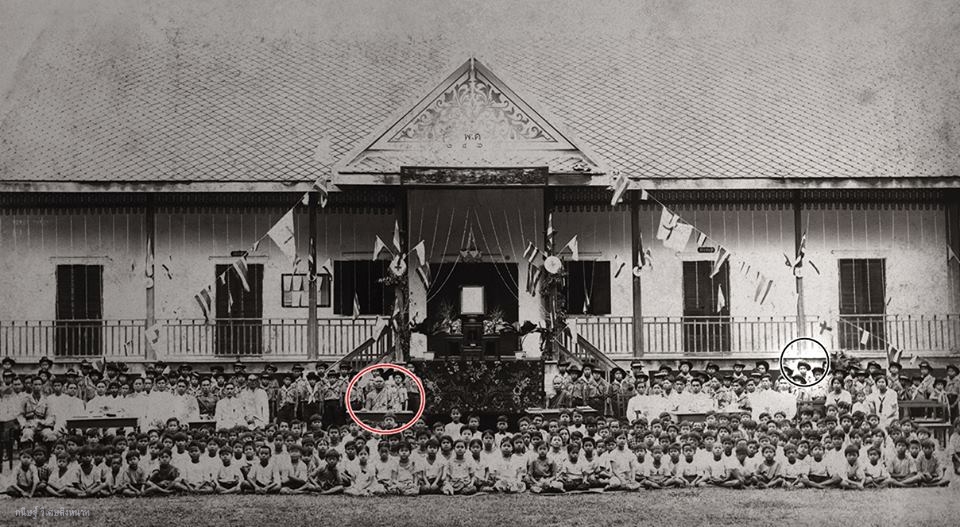
สมเด็จพระสังฆราชเจ้า กรมหลวงวชิรญาณสังวร

| สีพิเศษ = Orange
|พระอิสริยยศ = สมเด็จพระสังฆราช สกลมหาสังฆปริณายก
| ภาพ = สมเด็จพระญาณสังวร สมเด็จพระสังฆราช.jpg
| พระนาม = สมเด็จพระสังฆราชเจ้า กรมหลวงวชิรญาณสังวร
| สถิต = วัดบวรนิเวศราชวรวิหาร
| นิกาย = ธรรมยุติกนิกาย
| พระนามเดิม = เจริญ คชวัตร
| ประสูติ =
| สิ้นพระชนม์ =
| พระชนก = น้อย คชวัตร
| พระชนนี = กิมน้อย คชวัตร
| succession = สมเด็จพระสังฆราช สกลมหาสังฆปริณายก
| ดำรงพระยศ = 21 เมษายน พ.ศ. 2532 - 24 ตุลาคม พ.ศ. 2556 ()
| สถาปนา = 21 เมษายน พ.ศ. 2532
| สถานที่สถาปนา = พระอุโบสถวัดพระศรีรัตนศาสดาราม ในพระบรมมหาราชวัง
|สถานที่ประสูติ= จังหวัดกาญจนบุรี อาณาจักรรัตนโกสินทร์|ประเทศสยาม
| สถานที่สิ้นพระชนม์ =โรงพยาบาลจุฬาลงกรณ์​ สภากาชาดไทย กรุงเทพมหานคร ประเทศไทย
| ก่อนหน้า = สมเด็จพระสังฆราชเจ้า กรมหลวงชินวราลงกรณ
| ถัดไป = สมเด็จพระอริยวงศาคตญาณ (อัมพร อมฺพโร)
| signature = Signature_of_Somdej_Phra_Yannasangwon_(Suvaddhana_Mahathera)-2.svg
|burial_style = พระราชทานเพลิง
|burial_place = เมรุหลวงหน้าพลับพลาอิสริยาภรณ์ วัดเทพศิรินทราวาส|พระเมรุ วัดเทพศิรินทราวาสราชวรวิหาร|วัดเทพศิรินทราวาส
|burial_date = 16 ธันวาคม พ.ศ. 2558
สมเด็จพระสังฆราชเจ้า กรมหลวงวชิรญาณสังวร พระนามเดิม เจริญ คชวัตร ฉายา สุวฑฺฒโน (3 ตุลาคม พ.ศ. 2456 – 24 ตุลาคม พ.ศ. 2556) เป็นสมเด็จพระสังฆราชไทย|สมเด็จพระสังฆราช สกลมหาสังฆปริณายกพระองค์ที่ 19 แห่งอาณาจักรรัตนโกสินทร์ (สมัยสมบูรณาญาสิทธิราชย์)|กรุงรัตนโกสินทร์ สถิต ณ วัดบวรนิเวศราชวรวิหาร ทรงดำรงตำแหน่งเมื่อ พ.ศ. 2532 ในรัชสมัยพระบาทสมเด็จพระมหาภูมิพลอดุลยเดชมหาราช บรมนาถบพิตร ถือเป็นสมเด็จพระสังฆราชองค์แรกที่มีพระชันษามากกว่าพระสังฆราชในอดีตและเป็นพระองค์แรกของไทยที่มีชันษา 100 ปี สิ้นพระชนม์เมื่อวันที่ 24 ตุลาคม พ.ศ. 2556 เนื่องจากติดเชื้อในกระแสพระโลหิต
== พระประวัติ ==
=== ขณะทรงพระเยาว์ ===
สมเด็จพระสังฆราชเจ้า กรมหลวงวชิรญาณสังวร มีพระนามเดิมว่า เจริญ คชวัตร ประสูติเมื่อวันที่ 3 ตุลาคม พ.ศ. 2456 ที่ตำบลปากแพรก อำเภอเมืองกาญจนบุรี จังหวัดกาญจนบุรี เป็นบุตรคนโตของพระชนกน้อย คชวัตร และพระชนนีกิมน้อย คชวัตร พระองค์มีน้องชาย 2 คน ได้แก่ นายจำเนียร คชวัตร และนายสมุทร คชวัตร พระชนกของพระองค์ป่วยเป็นโรคเนื้องอกและเสียชีวิตไปตั้งแต่พระองค์ยังเล็ก หลังจากนั้น พระองค์ได้มาอยู่ในความดูแลของนางกิมเฮ้ง หรือกิมเฮงซึ่งเป็นพี่สาวของพระชนนีกิมน้อยที่ได้ขอพระองค์มาเลี้ยงดู สมเด็จพระญาณสังวร สมเด็จพระสังฆราช สกลมหาสังฆปริณายก เจ้าอาวาสลำดับที่ ๖ (หน้า 1) , วัดบวรนิเวศวิหาร, เข้าถึงวันที่ 21 เมษายน พ.ศ. 2556 และนางกิมเฮ้งจึงตั้งชื่อหลานชายผู้นี้ว่า "เจริญ""บวรธรรมบพิตร พระประวัติ สมเด็จพระญาณสังวร สมเด็จพระสังฆราช สกลมหาสังฆปริณายก", หน้า 21
พระชนกน้อย คชวัตร เป็นบุตรคนที่สามจากทั้งหมดสี่คนของเล็ก กับแดงอิ่ม คชวัตร เป็นหลานปู่-หลานย่าของหลวงพิพิธภักดี ผู้เคยเป็นข้าราชการชาวกรุงเก่า"บวรธรรมบพิตร พระประวัติ สมเด็จพระญาณสังวร สมเด็จพระสังฆราช สกลมหาสังฆปริณายก", หน้า 20 กับนางจีนผู้ภริยาหลวงพิพิธภักดีเป็นหลานยายของท้าวเทพกระษัตรี"บวรธรรมบพิตร พระประวัติ สมเด็จพระญาณสังวร สมเด็จพระสังฆราช สกลมหาสังฆปริณายก", หน้า 18-19 ส่วนพระชนนีกิมน้อย หรือน้อย ซึ่งเคยเปลี่ยนชื่อเป็นแดงแก้วนั้น มีบิดาเป็นคนเชื้อสายจีนคือนายเฮงเล็ก แซ่ตั๊น กับมารดาเชื้อสายญวนชื่อนางทองคำ ครั้นนายเฮงเล็กถึงแก่กรรม นางทองคำจึงสมรสใหม่กับนายสุข รุ่งสว่าง มีบุตรด้วยกัน 4 คน
ไฟล์:Visut phrasangharaja.jpg|thumb|left|527px|ด.ช.เจริญ คชวัตร ขณะศึกษาอยู่ ณ โรงเรียนวิสุทธรังษี(พึงสังเกตได้ว่า ด.ช.เจริญสวมเครื่องชุดลูกเสือสามัญในตำแหน่งยศลูกเสือเอก)
เมื่อพระชันษาได้ 8 ปี ทรงเข้าเรียนที่โรงเรียนประชาบาล วัดเทวสังฆาราม จนจบชั้นประถม 5 (เทียบเท่าชั้นมัธยมศึกษาปีที่ 1 และ 2 ในปัจจุบัน) เมื่อ พ.ศ. 2468 ในขณะที่มีพระชันษา 12 ปี หลังจากนั้น ทรงไม่รู้ว่าจะเรียนอะไรต่อและไม่รู้ว่าจะเรียนที่ไหน ทรงเล่าว่า ""เมื่อเยาว์วัยมีพระอัธยาศัยค่อนข้างขลาด กลัวต่อคนแปลกหน้า และค่อนข้างจะเป็นคนติดป้าที่อยู่ ใกล้ชิดกันมาแต่ทรงพระเยาว์โดยไม่เคยแยกจากกันเลย"" จึงทำให้พระองค์ไม่กล้าตัดสินพระทัยไปเรียนต่อที่อื่น
=== บรรพชาและอุปสมบท ===
เมื่อพระองค์ยังทรงพระเยาว์นั้นทรงเจ็บป่วยออดแอดอยู่เสมอ โดยมีอยู่คราวหนึ่งที่ทรงป่วยหนักจนญาติ ๆ ต่างพากันคิดว่าคงไม่รอดแล้วและได้บนไว้ว่า ถ้าหายป่วยจะให้บวชเพื่อแก้บน แต่เมื่อหายป่วยแล้ว พระองค์ก็ยังไม่ได้บวช จนกระทั่งเรียนจบชั้นประถม 5 แล้ว พระองค์จึงได้ทรงบรรพชาเป็นสามเณรเพื่อแก้บนในปี พ.ศ. 2469 ขณะมีพระชันษาได้ 14 ปี ที่วัดเทวสังฆาราม โดยมีพระเทพมงคลรังษี (ดี พุทฺธโชติ) เจ้าอาวาสวัดเทวสังฆาราม เป็นพระอุปัชฌาย์ และพระครูนิวิฐสมาจาร (เหรียญ สุวณฺณโชติ) เจ้าอาวาสสวัดศรีอุปลาราม เป็นพระอาจารย์ให้สรณะและศีล
ภายหลังบรรพชาแล้วได้จำพรรษาอยู่ที่วัดเทวสังฆาราม 1 พรรษา และได้มาศึกษาพระธรรมวินัยที่วัดเสน่หา จังหวัดนครปฐม หลังจากนั้น พระเทพมงคลรังษี (ดี พุทธฺโชติ) พระอุปัชฌาย์ได้พาพระองค์ไปยังวัดบวรนิเวศราชวรวิหาร และนำพระองค์ขึ้นเฝ้าถวายตัวต่อสมเด็จพระวชิรญาณวงศ์ เจ้าอาวาสวัดบวรนิเวศวิหาร (ต่อมาคือสมเด็จพระสังฆราชเจ้า กรมหลวงวชิรญาณวงศ์) เพื่ออยู่ศึกษาพระปริยัติธรรมในสำนักวัดบวรนิเวศวิหาร พระองค์ทรงได้รับประทานนามฉายาจากสมเด็จพระสังฆราชว่า “สุวฑฺฒโน” ซึ่งมีความหมายว่า “ผู้เจริญดี” สมเด็จพระญาณสังวร สมเด็จพระสังฆราช สกลมหาสังฆปริณายก เจ้าอาวาสลำดับที่ ๖ (หน้า 2) , วัดบวรนิเวศวิหาร, เข้าถึงวันที่ 21 เมษายน พ.ศ. 2556 จนกระทั่งพระชันษาครบอุปสมบทจึงทรงเดินทางกลับไปอุปสมบทที่วัดเทวสังฆารามเมื่อ พ.ศ. 2476 ภายหลังจึงได้เดินทางเข้ามาจำพรรษา ณ วัดบวรนิเวศวิหาร กรุงเทพมหานคร เพื่อทรงศึกษาพระธรรมวินัยและที่วัดบวรนิเวศวิหารนี่เอง พระองค์ท่านได้เข้าพิธีอุปสมบทซ้ำในธรรมยุติกนิกายเมื่อวันที่ 15 กุมภาพันธ์ พ.ศ. 2476 (นับแบบปัจจุบันตรงกับ พ.ศ. 2477) โดยมีสมเด็จพระสังฆราชเจ้า กรมหลวงวชิรญาณวงศ์ เป็นพระอุปัชฌาย์ พระรัตนธัชมุนี (จู อิสฺสรญาโณ)|พระเทพเมธี (จู อิสฺสรญาโณ) เป็นพระกรรมวาจาจารย์
=== การศึกษาพระปริยัติธรรม ===
พระองค์ทรงเริ่มเรียนพระปริยัติธรรมตามคำชักชวนของพระเทพมงคลรังษี (ดี พุทฺธโชติ) พระอุปัชฌาย์ ที่ตั้งใจจะให้พระองค์กลับมาสอนพระปริยัติธรรมที่วัดเทวสังฆารามและจะสร้างโรงเรียนพระปริยัติธรรมเตรียมไว้ให้ โดยพระอุปัชฌาย์นำพระองค์ไปฝากไว้กับพระครูสังวรวินัย (อาจ) เจ้าอาวาสวัดเสน่หา เมื่อวันที่ 20 มิถุนายน พ.ศ. 2470 แล้วจึงเริ่มเรียนภาษาบาลีโดยมีพระเปรียญจากวัดมกุฏกษัตริยารามราชวรวิหาร กรุงเทพมหานคร เป็นอาจารย์สอน หลังจากนั้น จึงเดินทางมายังกรุงเทพมหานครเพื่อศึกษาพระปริยัติธรรมที่วัดบวรนิเวศวิหาร พระองค์ทรงสอบได้นักธรรมชั้นตรีได้เมื่อ พ.ศ. 2472 และทรงสอบได้นักธรรมชั้นโทและเปรียญธรรม 3 ประโยค ในปี พ.ศ. 2473 สมเด็จพระญาณสังวร สมเด็จพระสังฆราช สกลมหาสังฆปริณายก เจ้าอาวาสลำดับที่ ๖ (หน้า 3) , วัดบวรนิเวศวิหาร, เข้าถึงวันที่ 24 เมษายน พ.ศ. 2556
พระองค์ทรงตั้งพระทัยอย่างมากในการสอบเปรียญธรรม 4 ประโยค แต่ผลปรากฏว่าทรงสอบตก ทำให้ทรงรู้สึกท้อแท้และคิดว่า ""คงจะหมดวาสนาในทางพระศาสนาเสียแล้ว"" แต่เมื่อทรงคิดทบทวนและไตร่ตรองดูว่าทำไมจึงสอบตก ก็ทรงตระหนักได้ว่าเหตุแห่งการสอบตกนั้นเกิดจากความประมาทโดยแท้ กล่าวคือ ทรงทำข้อสอบโดยไม่พิจารณาให้รอบคอบด้วยสำคัญผิดว่าตนรู้ดีแล้ว ทั้งยังมุ่งอ่านเฉพาะเนื้อหาที่เก็งว่าจะออกเป็นข้อสอบเท่านั้น ซึ่งพระองค์ทรงพบว่าเป็นวิธีการเรียนที่ไม่ถูกต้องเพราะไม่ทำให้เกิดความรู้อย่างแท้จริง จึงเป็นสาเหตุที่ทำให้พระองค์สอบตก เมื่อพระองค์ทรงตระหนักได้ดังนี้แล้วจึงทรงเปลี่ยนมาใช้วิธีเรียนแบบสม่ำเสมอและทั่วถึง พระองค์จึงสอบได้ทั้งนักธรรมชั้นเอกและเปรียญธรรม 4 ประโยค ในปี พ.ศ. 2475
หลังจากนั้น พระองค์ทรงกลับไปสอนพระปริยัติธรรมที่โรงเรียนเทวานุกูล วัดเทวสังฆาราม เพื่อสนองพระคุณพระเทพมงคลรังษีเป็นเวลา 1 พรรษา แล้วจึงทรงกลับมาอยู่วัดบวรนิเวศวิหารเพื่อทรงศึกษาพระปริยัติธรรมต่อไป โดยทรงสอบได้เปรียญธรรม 5 ประโยค โดยในระหว่างที่ทรงอยู่วัดบวรนิเวศวิหารนั้น พระองค์ก็ยังคงกลับไปช่วยสอนพระปริยัติธรรมที่วัดเทวสังฆารามอยู่เสมอ พระองค์ยังทรงศึกษาพระปริยัติธรรมอย่างต่อเนื่อง จนกระทั่ง สอบได้เปรียญธรรม 9 ประโยค ในปี พ.ศ. 2484
=== การปฏิบัติหน้าที่ด้านคณะสงฆ์ ===
หลังจากที่พระองค์สอบได้เปรียญธรรม 9 แล้ว พระองค์ทรงเริ่มงานอันเกี่ยวเนื่องกับคณะสงฆ์อีกมากมาย ซึ่งนอกเหนือจากเป็นครูสอนพระปริยัติธรรมแล้ว พระองค์ยังเป็นผู้อำนวยการศึกษาสำนักเรียนวัดบวรนิเวศวิหารซึ่งมีหน้าที่จัดการศึกษาของภิกษุสามเณรทั้งแผนกธรรมและแผนกบาลี รวมทั้งทรงเป็นสมาชิกสังฆสภาโดยตำแหน่งในฐานะเป็นพระเปรียญ 9 ประโยค ต่อมา เมื่อมีการจัดตั้งมหาวิทยาลัยมหามกุฏราชวิทยาลัยขึ้นอีกครั้งในปี พ.ศ. 2488 พระองค์ทรงรับหน้าที่เป็นกรรมการสภาการศึกษาและอาจารย์ของมหาวิทยาลัย รวมทั้ง เป็นพระวินัยธรชั้นอุทธรณ์และรักษาการพระวินัยธรชั้นฎีกาในกาลต่อมา นอกจากนี้ ยังทรงเป็นเลขานุการในสมเด็จพระสังฆราชเจ้า กรมหลวงวชิรญาณวงศ์อีกด้วย สมเด็จพระญาณสังวร สมเด็จพระสังฆราช สกลมหาสังฆปริณายก เจ้าอาวาสลำดับที่ ๖ (หน้า 4) , วัดบวรนิเวศวิหาร, เข้าถึงวันที่ 27 เมษายน พ.ศ. 2556
เมื่อมีพระชันษาได้ 34 ปี พระองค์ได้รับพระราชทานสมณศักดิ์เป็นพระราชาคณะ ชั้นสามัญ ที่ พระโศภนคณาภรณ์ โดยพระองค์ได้รับเลือกจากสมเด็จพระสังฆราชเจ้า กรมหลวงวชิรญาณวงศ์ให้เป็นพระอภิบาลของพระภิกษุพระบาทสมเด็จพระมหาภูมิพลอดุลยเดชมหาราช บรมนาถบพิตรในระหว่างที่ผนวชเป็นพระภิกษุและเสด็จประทบ ณ วัดบวรนิเวศวิหาร เมื่อปี พ.ศ. 2499 ต่อมา ได้เลื่อนสมณศักดิ์เป็นพระราชาคณะ ชั้นธรรม ที่ พระธรรมวราภรณ์ โดยราชทินนามทั้ง 2 ข้างต้นนั้นเป็นราชทินนามที่ตั้งขึ้นใหม่สำหรับพระราชทานแก่พระองค์เป็นรูปแรก สมเด็จพระญาณสังวร สมเด็จพระสังฆราช สกลมหาสังฆปริณายก เจ้าอาวาสลำดับที่ ๖ (หน้า 5) , วัดบวรนิเวศวิหาร, เข้าถึงวันที่ 27 เมษายน พ.ศ. 2556
ในปี พ.ศ. 2504 พระองค์ได้รับตำแหน่งเป็นผู้รักษาการเจ้าคณะธรรมยุตภาคทุกภาคและเจ้าอาวาสวัดบวรนิเวศวิหารราชวรวิหาร ในปีเดียวกันนี้เองพระองค์ได้รับการสถาปนาที่ พระสาสนโสภณ พระองค์เข้ารับตำแหน่งกรรมการมหาเถรสมาคมตั้งแต่ปี พ.ศ. 2506 นอกจากนั้น ยังได้ทรงนิพนธ์ผลงานทางวิชาการ เอกสาร และตำราด้านพุทธศาสนาไว้มากมาย พระศาสนกิจทางการคณะสงฆ์ , สังฆราชดอตคอม, เข้าถึงวันที่ 27 เมษายน พ.ศ. 2556
=== สมเด็จพระสังฆราช ===
ไฟล์:สถาปนาสมเด็จพระสังฆราช.jpg|250px|thumbnail|พระราชพิธีสถาปนาสมเด็จพระสังฆราช สกลมหาสังฆปริณายก ณ พระอุโบสถวัดพระศรีรัตนศาสดาราม ในพระบรมมหาราชวัง เมื่อวันศุกร์ที่ 21 เมษายน พ.ศ. 2532
พ.ศ. 2515 พระองค์ได้รับพระราชทานสถาปนาเป็นสมเด็จพระราชาคณะที่ สมเด็จพระญาณสังวร ซึ่งเป็นราชทินนามที่พระบาทสมเด็จพระพุทธเลิศหล้านภาลัยโปรดให้ตั้งขึ้นใหม่สำหรับพระราชทานสถาปนาสมเด็จพระอริยวงษญาณ (สุก ญาณสังวร) พระราชาคณะฝ่ายวิปัสสนาธุระเป็นครั้งแรก เมื่อ พ.ศ. 2359 ตำแหน่งสมเด็จพระราชาคณะที่สมเด็จพระญาณสังวร จึงเป็นตำแหน่งพิเศษที่โปรดพระราชทานสถาปนาแก่พระเถระผู้ทรงคุณทางวิปัสสนาธุระเท่านั้น
เมื่อสมเด็จพระสังฆราชเจ้า กรมหลวงชินวราลงกรณ สมเด็จพระสังฆราชในขณะนั้นสิ้นพระชนม์ในปี พ.ศ. 2531 ทำให้ตำแหน่งสมเด็จพระสังฆราชว่างลง พระบาทสมเด็จพระมหาภูมิพลอดุลยเดชมหาราช บรมนาถบพิตรจึงมีพระบรมราชโองการโปรดเกล้าฯ สถาปนาพระองค์ขึ้นเป็นสมเด็จพระสังฆราชไทย|สมเด็จพระสังฆราช สกลมหาสังฆปริณายก ในราชทินนามเดิมคือ สมเด็จพระญาณสังวร ซึ่งราชทินนามดังกล่าวนับเป็นราชทินนามพิเศษ กล่าวคือ สมเด็จพระสังฆราชที่มิได้เป็นพระบรมวงศานุวงศ์นั้น โดยปกติจะใช้ราชทินนามว่า "สมเด็จพระอริยวงศาคตญาณ" บางพระองค์ ครั้งนี้จึงนับเป็นอีกหนึ่งครั้งมีการใช้ราชทินนาม "สมเด็จพระญาณสังวร" สำหรับสมเด็จพระสังฆราชเพื่อเป็นการยกย่องพระเกียรติคุณทางวิปัสสนาธุระของพระองค์ให้เป็นที่ประจักษ์
=== ผู้ปฏิบัติหน้าที่แทนสมเด็จพระสังฆราช ===
ไฟล์:CaretakerSupremePatriarch.jpg|left|thumb|หนังสือ “ขอรับพระบัญชาสมเด็จพระสังฆราช” ที่ พศ 0006/3 วันที่ 15 มกราคม พ.ศ. 2547
ในช่วงที่สมเด็จพระญาณสังวร สมเด็จพระสังฆราช มีศาสนกิจที่จะต้องเสด็จไปต่างประเทศ พระองค์จะมีพระบัญชาแต่งตั้งผู้ปฏิบัติหน้าที่แทนสมเด็จพระสังฆราช โดยเมื่อครั้งพระองค์เสด็จประเทศจีนอย่างเป็นทางการ ตามคำกราบทูลอาราธนาของทบวงศาสนกิจ ประเทศจีน และเสด็จปฏิบัติศาสนกิจที่ประเทศเนปาล พระองค์มีพระบัญชาแต่งตั้งให้ สมเด็จพระพุทธโฆษาจารย์ (ฟื้น ชุตินฺธโร) เป็นผู้ปฏิบัติหน้าที่แทนสมเด็จพระสังฆราชราชกิจจานุเบกษา, ประกาศกระทรวงศึกษาธิการ เรื่อง ผู้ปฏิบัติหน้าที่แทนสมเด็จพระสังฆราช สมเด็จพระพุทธโฆษาจารย์ (ฟื้น ชุตินธโร), เล่ม ๑๑๐, ตอน ๘๙ ง, ๘ กรกฎาคม พ.ศ. ๒๕๓๖, หน้า ๓๘ราชกิจจานุเบกษา, ประกาศกระทรวงศึกษาธิการ เรื่อง ผู้ปฏิบัติหน้าที่แทนสมเด็จพระสังฆราช (สมเด็จพระพุทธโฆษาจารย์ (ฟื้น ชุตินธโร), เล่ม ๑๑๒, ตอน พิเศษ ๔๓ ง, ๑๗ พฤศจิกายน พ.ศ. ๒๕๓๘, หน้า ๑๗ นอกจากนี้ เมื่อครั้งที่พระองค์เสด็จปฏิบัติศาสนกิจที่ประเทศญี่ปุ่นและประเทศอินเดีย พระองค์มีพระบัญชาแต่งตั้งสมเด็จพระพุทธปาพจนบดี (ทองเจือ จินฺตากโร) เป็นผู้ปฏิบัติหน้าที่แทนสมเด็จพระสังฆราชราชกิจจานุเบกษา, ประกาศกระทรวงศึกษาธิการ เรื่อง ผู้ปฏิบัติหน้าที่แทนสมเด็จพระสังฆราช, เล่ม ๑๑๕, ตอนพิเศษ ๓๒ ง, ๒๗ เมษายน พ.ศ. ๒๕๔๑, หน้า ๓ราชกิจจานุเบกษา, ประกาศกระทรวงศึกษาธิการ เรื่อง ผู้ปฏิบัติหน้าที่แทนสมเด็จพระสังฆราช, เล่ม ๑๑๖, ตอน ๒๗ ง, ๖ เมษายน พ.ศ. ๒๕๔๒, หน้า ๓๔
ไฟล์:นายกรัฐมนตรี ถวายเครื่องสักการะสมเด็จพระญาณสังวรสมเด็จ - Flickr - Abhisit Vejjajiva.jpg|250px|thumb|นายอภิสิทธิ์ เวชชาชีวะ นายกรัฐมนตรี (ขณะนั้น) เข้าเฝ้าถวายเครื่องสักการะแด่เจ้าประคุณสมเด็จพระญาณสังวรฯ เนื่องในเทศกาลเข้าพรรษาประจำปี 2553 ณ ตึกวชิรญาณ-สามัคคีพยาบาร ชั้น 6 โรงพยาบาลจุฬาลงกรณ์ สภากาชาดไทย เมื่อวันพฤหัสบดีที่ 29 กรกฎาคม พ.ศ. 2553
ช่วงปี พ.ศ. 2547 หลังจากที่สมเด็จพระญาณสังวร สมเด็จพระสังฆราช ประชวรและประทับรักษาพระอาการประชวร ณ โรงพยาบาลจุฬาลงกรณ์ สภากาชาดไทย เข้าร่วมงานพระศาสนาไม่สะดวก มหาเถรสมาคม ซึ่งเป็นองค์กรปกครองคณะสงฆ์ ได้แต่งตั้งให้สมเด็จพระพุฒาจารย์ (เกี่ยว อุปเสโณ) เป็นผู้ปฏิบัติหน้าที่สมเด็จพระสังฆราชราชกิจจานุเบกษา, ประกาศสำนักงานพระพุทธศาสนาแห่งชาติ เรื่อง แต่งตั้งคณะผู้ปฏิบัติหน้าที่สมเด็จพระสังฆราช , เล่ม ๑๒๑, ตอนพิเศษ ๓ง, ๑๔ มกราคม พ.ศ. ๒๕๔๗, หน้า ๒๘ ซึ่งสมเด็จพระสังฆราชได้มีพระบัญชาว่า “ทราบและเห็นชอบ” เมื่อวันที่ 26 มกราคม พ.ศ. 2547 ต่อมา การแต่งตั้งนั้นได้สิ้นสุดลงเพราะครบระยะเวลาที่กำหนด มหาเถรสมาคมจึงได้แต่งตั้งคณะผู้ปฏิบัติหน้าที่สมเด็จพระสังฆราช เพื่อบริหารกิจการคณะสงฆ์แทนสมเด็จพระญาณสังวร สมเด็จพระสังฆราช โดยประกอบด้วยพระราชาคณะ รวม 7 รูป จากพระอาราม 7 วัด โดยมีสมเด็จพระพุฒาจารย์ (เกี่ยว อุปเสโณ) ในฐานะมีอาวุโสสูงสุดโดยสมณศักดิ์ทำหน้าที่ประธานคณะผู้ปฏิบัติหน้าที่สมเด็จพระสังฆราชราชกิจจานุเบกษา, ประกาศมติมหาเถรสมาคม ครั้งที่ ๒๐/๒๕๔๗ เรื่อง การแต่งตั้งคณะผู้ปฏิบัติหน้าที่สมเด็จพระสังฆราช, เล่ม ๑๒๑, ตอนพิเศษ ๗๙ ง, ๒๐ กรกฎาคม พ.ศ. ๒๕๔๗, หน้า ๑ผู้จัดการออนไลน์, สำนักนายกฯแถลง “สมเด็จญาณฯ” ทรงเป็นสมเด็จพระสังฆราชแต่เพียงพระองค์เดียว , 3 พฤศจิกายน 2548
=== สิ้นพระชนม์ ===
ไฟล์:Phra Kot Kudan Yai for Somdej Phra Yannasangwon (3).jpg|thumb|200x200px|พระโกศกุดั่นใหญ่ ณ ตำหนักเพ็ชร วัดบวรนิเวศราชวรวิหาร เมื่อวันที่ 10 ธันวาคม พ.ศ. 2558
สมเด็จพระญาณสังวร สมเด็จพระสังฆราช สกลมหาสังฆปรินายก (เจริญ สุวฑฺฒโน) สิ้นพระชนม์เนื่องจากการติดเชื้อในพระกระแสโลหิต ณ โรงพยาบาลจุฬาลงกรณ์ สภากาชาดไทย เมื่อวันพฤหัสบดีที่ 24 ตุลาคม พ.ศ. 2556 เวลา 19.30 น.
วันศุกร์ที่ 25 ตุลาคม พ.ศ. 2556 เวลา 17.00 น. พระบาทสมเด็จพระมหาภูมิพลอดุลยเดชมหาราช บรมนาถบพิตร ทรงพระกรุณาโปรดเกล้าโปรดกระหม่อมให้พระบาทสมเด็จพระวชิรเกล้าเจ้าอยู่หัว|สมเด็จพระบรมโอรสาธิราช เจ้าฟ้ามหาวชิราลงกรณ สยามมกุฎราชกุมาร (พระอิสริยยศในเวลานั้น) เสด็จพระราชดำเนินไปทรงปฏิบัติพระราชกรณียกิจแทนพระองค์ ไปในการพระราชพิธีถวายน้ำสรงพระศพ สมเด็จพระญาณสังวร สมเด็จพระสังฆราช สกลมหาสังฆปริณายก ณ ตำหนักเพชร วัดบวรนิเวศราชวรวิหาร
อนึ่ง พระบาทสมเด็จพระมหาภูมิพลอดุลยเดชมหาราช บรมนาถบพิตร ทราบฝ่าละอองทุลีพระบาทด้วยความเศร้าสลดพระราชหฤทัยอย่างยิ่ง จึงทรงพระกรุณาโปรดเกล้าฯ ให้ไว้ทุกข์ในพระราชสำนัก 15 วัน นับตั้งแต่วันศุกร์ที่ 25 ตุลาคม พ.ศ. 2556 ถึงวันศุกร์ที่ 8 พฤศจิกายน พ.ศ. 2556 และโปรดถวายพระโกศกุดั่นใหญ่ทรงพระศพ ประดิษฐานพระศพไว้ ณ ตำหนักเพชร วัดบวรนิเวศราชวรวิหาร และถวายเกียรติตามราชประเพณีทุกประการ
เมื่อถึงวาระที่จะพระราชทานเพลิงพระศพอันเป็นปัจฉิมวาระแห่งการพระราชกุศล พระบาทสมเด็จพระมหาภูมิพลอดุลยเดชมหาราช บรมนาถบพิตร ทรงพระกรุณาโปรดถวายพระโกศทองน้อยทรงพระศพโดยอนุโลมตามโบราณราชประเพณี มีพระบรมราชโองการโปรดเกล้าโปรดกระหม่อมให้เจ้าพนักงานจัดฉัตรตาดเหลือง 5 ชั้น กางกั้นพระโกศ ถวายเป็นเครื่องเพิ่มเติมพระเกียรติยศให้ปรากฏสืบไป
วันพุธที่ 16 ธันวาคม พ.ศ. 2558 เวลา 16.30 น. พระบาทสมเด็จพระมหาภูมิพลอดุลยเดชมหาราช บรมนาถบพิตร ทรงพระกรุณาโปรดเกล้าโปรดกระหม่อมให้สมเด็จพระบรมโอรสาธิราช เจ้าฟ้ามหาวชิราลงกรณ สยามมกุฎราชกุมาร (พระอิสริยยศในเวลานั้น) เสด็จพระราชดำเนินไปทรงปฏิบัติพระราชกรณียกิจแทนพระองค์ ไปในการพระราชพิธีพระราชทานเพลิงพระศพ สมเด็จพระญาณสังวร สมเด็จพระสังฆราช สกลมหาสังฆปริณายก ณ เมรุหลวงหน้าพลับพลาอิศริยาภรณ์ วัดเทพศิรินทราวาส|พระเมรุ วัดเทพศิรินทราวาสราชวรวิหาร ประดิษฐานพระอัฐิ ณ ตำหนักเดิม วัดบวรนิเวศราชวรวิหาร และประดิษฐานพระสรีรางคาร ณ พระวิหารเก๋ง วัดบวรนิเวศราชวรวิหาร
ในปี พ.ศ. 2562 พระบาทสมเด็จพระวชิรเกล้าเจ้าอยู่หัว ได้ทรงสถาปนาพระอัฐิของสมเด็จพระญาณสังวร (เจริญ สุวฑฺฒโน) สมเด็จพระสังฆราช สกลมหาสังฆปริณายก ในฐานะกรรมวาจาจารย์|พระราชกรรมวาจาจารย์เมื่อครั้งทรงผนวช ขึ้นเป็น "สมเด็จพระสังฆราชเจ้า กรมหลวงวชิรญาณสังวร" ในการนี้ ทรงพระกรุณาโปรดเกล้าโปรดกระหม่อมให้เจ้าพนักงานจัดฉัตรตาดเหลือง 5 ชั้น ถวายกางกั้นพระรูปบรรจุพระสรีรางคาร ณ วัดบวรนิเวศราชวรวิหาร กับทรงพระกรุณาโปรดเกล้าโปรดกระหม่อมให้แบ่งพระอัฐิบรรจุลงพระโกศทองคำ เชิญมาประดิษฐานในหอพระนาก วัดพระศรีรัตนศาสดาราม เพื่อเป็นที่ทรงสักการบูชาและทรงบำเพ็ญพระราชกุศลอุทิศถวายในพระฐานะพระบุพการีทางธรรมสืบไป
== พระกรณียกิจ ==
=== ด้านการพระศาสนาในต่างประเทศ ===
พระองค์ได้เป็นกำลังสำคัญในการดำเนินการมาโดยลำดับ ดังนี้
* พ.ศ. 2509 ในฐานะประธานกรรมการอำนวยการฝึกอบรมพระธรรมทูตในต่างประเทศ ได้เสด็จไปเป็นประธานสงฆ์ ในพิธีเปิดวัดพุทธประทีป ณ กรุงลอนดอน ประเทศอังกฤษ และดูกิจการพระธรรมทูตในประเทศอังกฤษและประเทศอิตาลี|อิตาลี
* พ.ศ. 2511 เสด็จไปดูการพระศาสนา วัฒนธรรม และการศึกษาในประเทศอินโดนีเซีย ประเทศออสเตรเลีย|ออสเตรเลีย และประเทศฟิลิปปินส์|ฟิลิปปินส์ อันเป็นผลให้ต่อมาได้มีการวางแผนร่วมกับชาวพุทธอินโดนีเซีย ในอันที่จะฟื้นฟูพระพุทธศาสนาในประเทศนั้น และได้ส่งพระธรรมทูตชุดแรกไปยังอินโดนีเซีย เมื่อปี พ.ศ. 2512 ได้ส่งพระภิกษุจากวัดบวรนิเวศ ออกไปปฏิบัติศาสนกิจที่ประเทศออสเตรเลีย เมื่อปี พ.ศ. 2516, และตั้งสำนักสงฆ์ในปี พ.ศ. 2518
* พ.ศ. 2514 เสด็จไปดูการพระศาสนา และการศึกษาในประเทศเนปาล และอินเดีย ปากีสถาน ตะวันออก (บังคลาเทศ) ทำให้เกิดงานฟื้นฟูพระพุทธศาสนาในเนปาล ในขั้นแรก ได้ให้ทุนภิกษุ สามเณรเนปาลมาศึกษาพระพุทธศาสนาในไทย ที่วัดบวรนิเวศฯ
* พ.ศ. 2520 เสด็จไปบรรพชาชาวอินโดนีเซีย จำนวน 43 คน ที่เมืองสมารัง ตามคำอาราธนาของคณะสงฆ์เถรวาทอินโดนีเซีย
* พ.ศ. 2528 ทรงเป็นประธานคณะสงฆ์ ไปประกอบพิธีผูกพัทธสีมาอุโบสถ วัดจาการ์ต้าธรรมจักรชัย ณ ประเทศอินโดนีเซีย นับเป็นการผูกพันธสีมาอุโบสถวัดพระพุทธศาสนาเถรวาท เป็นครั้งแรกของประเทศอินโดนีเซีย และในปีเดียวกันนี้ ได้เสด็จไปเป็นประธานบรรพชากุลบุตรศากย แห่งเนปาล จำนวน 73 คน ณ กรุงกาฐมาณฑุ ประเทศเนปาล
* พ.ศ. 2536 เสด็จไปเจริญศาสนาสัมพันธ์ระหว่างไทย-จีน เป็นครั้งแรก ที่ประเทศจีน ตามคำกราบทูลอาราธนาของรัฐบาลจีน
* พ.ศ. 2538 เสด็จไปเป็นประธาน วางศิลาฤกษ์วัดไทย ณ ลุมพินี ประเทศเนปาล ซึ่งรัฐบาลไทยจัดสร้างถวายเป็นพุทธบูชา และเพื่อเฉลิมพระเกียรติพระบาทสมเด็จพระปรมินทรมหาภูมิพลอดุลยเดช เนื่องในพระราชพิธีกาญจนาภิเษก พ.ศ. 2539|วโรกาสทรงครองสิริราชสมบัติครบ 50 ปี
=== ด้านสาธารณูปการ ===
ได้ทรงบูรณะซ่อมสร้างเสนาสนะ และถาวรวัตถุอันเป็นสาธารณประโยชน์เป็นจำนวนมาก กล่าวคือ
; ปูชนียสถาน: ได้แก่ มณฑปประดิษฐานพระพุทธบาทจำลอง พระเจดีย์ วัดบวรนิเวศวิหาร พระบรมธาตุ เจดีย์ศรีนครินทรมหาสันติคีรี ดอยแม่สลอง
พระอาราม ได้แก่ วัดสันติคีรี ดอยแม่สลอง จังหวัดเชียงราย วัดรัชดาภิเศก อำเภอบ่อพลอย จังหวัดกาญจนบุรี วัดล้านนาสังวราราม อำเภอจอมทอง จังหวัดเชียงใหม่ วัดพุมุด อำเภอไทรโยค กาญจนบุรี วัดญาณสังวราราม อำเภอบางละมุง จังหวัดชลบุรี นอกจากนั้นยังทรงอุปถัมภ์วัดไทยในต่างประเทศอีกหลายแห่งคือ วัดพุทธรังสี นครซิดนีย์ ออสเตรเลีย วัดจาการ์ตาธรรมจักรชัย กรุงจาการ์ตา ประเทศอินโดนีเซีย วัดนครมณฑปศรีกีรติวิหาร เมืองกิรติปูร เนปาล
; โรงเรียน: ได้แก่ โรงเรียนสมเด็จพระญาณสังวร ยโสธร โรงเรียนสมเด็จพระปิยมหาราชรมณียเขต กาญจนบุรี
; โรงพยาบาล: ได้แก่ การสร้างตึกวชิรญาณวงศ์ ตึกวชิรญาณสามัคคีพยาบาร และตึก ภปร. โรงพยาบาลจุฬาลงกรณ์, โรงพยาบาลสมเด็จพระปิยมหาราชรมณียเขต จังหวัดกาญจนบุรี, โรงพยาบาลวัดญาณสังวราราม จังหวัดชลบุรี, และโรงพยาบาลสกลมหาสังฆปรินายก เพื่อถวายเป็นอนุสรณ์ แด่สมเด็จพระสังฆราชแห่งกรุงรัตนโกสินทร์ทุกพระองค์ รวม 19 แห่ง ได้เริ่มก่อสร้างไปแล้วหลายแห่ง
=== พระภารกิจ ===
ไฟล์:Vajirañāṇasaṃvara 1961.jpg|right|thumb|200px|สมเด็จพระสังฆราชเจ้า กรมหลวงวชิรญาณสังวร ขณะทรงดำรงสมณศักดิ์เป็นรองสมเด็จพระราชาคณะ ที่พระสาสนโสภณ เมื่อ พ.ศ. 2504
* พ.ศ. 2484 เป็นสมาชิกสังฆสภาโดยตำแหน่ง เป็นกรรมการสังคายนาพระธรรมวินัย และเป็นผู้อำนวยการศึกษาสำนักเรียนวัดบวรนิเวศวิหาร
* พ.ศ. 2489 เป็นพระวินัยธรชั้นอุทธรณ์ และเป็นกรรมการสภาการศึกษามหามกุฏราชวิทยาลัย
* พ.ศ. 2493 เป็นกรรมการเถรสมาคม คณะธรรมยุต ประเภทชั่วคราว
* พ.ศ. 2494 เป็นกรรมการอำนวยการมหามงกุฎราชวิทยาลัย และเป็นกรรมการแผนกตำราของมหามกุฏราชวิทยาลัย
* พ.ศ. 2496 เป็นกรรมการตรวจชำระ คัมภีร์ฎีกา
* พ.ศ. 2497 เป็นกรรมการเถรสมาคมคณะธรรมยุตประเภทถาวร
* พ.ศ. 2499 เป็นพระอภิบาล (พระพี่เลี้ยง) ในพระบาทสมเด็จพระปรมินทรมหาภูมิพลอดุลยเดชซึ่งทรงพระผนวชและเสด็จประทับ ณ วัดบวรนิเวศวิหาร ได้เลื่อนสมณศักดิ์เป็นพระราชาคณะชั้นธรรม ที่พระธรรมวราภรณ์ และรักษาการวินัยธรชั้นฎีกา
* พ.ศ. 2501 เป็นกรรมการคณะธรรมยุติ และเป็นกรรมการมูลนิธิส่งเสริมกิจการพระศาสนา และมนุษยธรรม (ก.ศ.ม.)
* พ.ศ. 2503 เป็นสังฆมนตรีช่วยว่าการองค์การปกครองราชกิจจานุเบกษา, ประกาศตั้งคณะสังฆมนตรี, เล่ม 77, ตอนที่ 41, 17 พฤษภาคม 2503, หน้า 1437-9 สั่งการองค์การปกครองฝ่ายธรรมยุต
* พ.ศ. 2504 เป็นเจ้าอาวาสวัดบวรนิเวศวิหาร เป็นผู้อำนวยการมหามกุฏราชวิทยาลัย เป็นประธานกรรมการสภาการศึกษามหามกุฏราชวิทยาลัย เป็นผู้รักษาการณ์เจ้าคณะธรรมยุตภาคทุกภาค และเป็นพระอุปัชฌาย์
* พ.ศ. 2506 เป็นกรรมการเถรสมาคม ซึ่งเป็นกรรมการชุดแรก ตาม พ.ร.บ. คณะสงฆ์ พ.ศ. 2505
* พ.ศ. 2515 เป็นเจ้าคณะกรุงเทพมหานครและสมุทรปราการ
* พ.ศ. 2517 เป็นประธานกรรมการคณะธรรมยุต
* พ.ศ. 2521 เป็นพระกรรมวาจาจารย์ ในพระราชพิธีทรงผนวช พันตรี สมเด็จพระบรมโอรสาธิราช เจ้าฟ้ามหาวชิราลงกรณ สยามมกุฎราชกุมาร ณ พระอุโบสถวัดพระศรีรัตนศาสดาราม หมายกำหนดการ พระราชพิธีทรงผนวช พันตรี สมเด็จพระบรมโอรสาธิราช เจ้าฟ้ามหาวชิราลงกรณ สยามมกุฏราชกุมาร ณ พระอุโบสถวัดพระศรีรัตนศาสดาราม พฤศจิกายน พุทธศักราช ๒๕๒๑
* พ.ศ. 2528 เป็นรองประธานกรรมการสังคีติการสงฆ์ ในการสังคายนาพระธรรมวินัย ตรวจชำระพระไตรปิฎก และเป็นสังฆปาโมกข์ปาลิวิโสธกะพระวินัยปิฎก เนื่องในวโรกาสมหามงคลเฉลิมพระชนมพรรษา 5 รอบ พระบาทสมเด็จพระเจ้าอยู่หัว
* พ.ศ. 2531 รักษาการเจ้าคณะใหญ่ธรรมยุต เป็นนายกกรรมการมหามกุฏราชวิทยาลัย และเป็นนายกสภาการศึกษามหามกุฏราชวิทยาลัย
== พระนิพนธ์ ==
ทรงนิพนธ์เรื่องต่าง ๆ ไว้เป็นอันมาก ทั้งที่เป็นตำรา พระธรรมเทศนา และทั่วไป พอประมวลได้ดังนี้:
ประเภทตำรา ทรงเรียบเรียง
* วากยสัมพันธ์ ภาค 1-2 สำหรับใช้เป็นหนังสือประกอบ การศึกษาของนักเรียนบาลี และทรงอำนวยการจัดทำ
* ปทานุกรม บาลี ไทย อังกฤษ สันสกฤต ฉบับพระเจ้าบรมวงศ์เธอ กรมพระจันทบุรีนฤนาถ
ประเภทพระธรรมเทศนา มีอยู่เป็นจำนวนมาก เท่าที่พิมพ์เป็นเล่มแล้ว เช่น:
* ปัญจคุณ 5 กัณฑ์
* ทศพลญาณ 10 กัณฑ์
* มงคลเทศนา
* โอวาทปาฏิโมกข์ 3 กัณฑ์
* สังฆคุณ 9 กัณฑ์

ประเภทงานแปลเป็นภาษาต่างประเทศ ทรงริเริ่มและดำเนินการให้แปลตำราทางพุทธศาสนา จากภาษาไทยเป็นภาษาอังกฤษ เพื่อใช้ในการศึกษาพระพุทธศาสนา เช่น:
* นวโกวาท
* วินัยมุข
* พุทธประวัติ
* ภิกขุปาติโมกข์
* อุปสมบทวิธี
* ทำวัตรสวดมนต์
ประเภททั่วไป มีอยู่เป็นจำนวนมาก เช่น:
* การนับถือพระพุทธศาสนา
* หลักพระพุทธศาสนา
* พระพุทธเจ้าของเรานั้นท่านล้ำเลิศ
* 45 พรรษาพระพุทธเจ้า
* พระพุทธเจ้าสั่งสอนอะไร (ไทย-อังกฤษ)
* วิธีปฏิบัติตนให้ถูกต้องทางธรรมะ
* พระพุทธศาสนากับสังคมไทย
* เรื่องกรรม ศีล (ไทย-อังกฤษ)
* แนวปฏิบัติในสติปัฎฐาน
* อาหุเณยโย
* อวิชชา
* สันโดษ
* หลักธรรมสำหรับการปฏิบัติอบรมจิต
* การบริหารจิตสำหรับผู้ใหญ่
* บัณฑิตกับโลกธรรม
* แนวความเชื่อ
* บวชดี
* บุพการี-กตัญญูกตเวที
* คำกลอนนิราศสังขาร
* ตำนานวัดบวรนิเวศ
* วิธีสร้างบุญบารมี
* แสงส่องใจ
* ความซับซ้อนของกรรม
* พุทธวิธีแก้หลง
== พระเกียรติยศ ==
=== ลำดับสมณศักดิ์ ===
* พ.ศ. 2490 พระราชาคณะชั้นสามัญ ที่ "พระโศภณคณาภรณ์"ราชกิจจานุเบกษา, แจ้งความสำนักนายกรัฐมนตรี เรื่อง พระราชทานสัญญาบัตรตั้งสมณศักดิ์, เล่ม ๖๔, ตอน ๒๗ ง, ๑๗ มิถุนายน พ.ศ. ๒๔๙๐, หน้า ๑๕๒๖
* พ.ศ. 2495 พระราชาคณะชั้นราช ในราชทินนามเดิม
* พ.ศ. 2498 พระราชาคณะชั้นเทพ ในราชทินนามเดิม
* พ.ศ. 2499 พระราชาคณะชั้นธรรม ที่ "พระธรรมวราภรณ์ บรมนริศรธรรมนีติสาธก ตรีปิฎกคุณวิภูสิต ธรรมวิทิตคณิสสร บวรสังฆาราม คามวาสี"ราชกิจจานุบเกษา, แจ้งความสำนักคณะรัฐมนตรี เรื่อง พระราชทานสัญญาบัตรตั้งสมณศักดิ์, เล่ม ๗๔, ตอน ๖ ง ฉบับพิเศษ, ๑๒ มกราคม พ.ศ. ๒๕๐๐, หน้า ๑
* พ.ศ. 2504 พระราชาคณะเจ้าคณะรอง|รองสมเด็จพระราชาคณะ มีราชทินนามตามจารึกในหิรัญบัฏว่า "พระสาสนโสภณ วิมลญาณสุนทร บรมนริศรธรรมนีติสาธก ตรีปิฎกธรรมาลังการวิภูสิต ธรรมยุตติกคณิสสร บวรสังฆาราม คามวาสี"ราชกิจจานุเบกษา, ประกาศสถาปนาสมณศักดิ์, ตอนที่ 104, เล่ม 78, วันที่ 15 ธันวาคม พ.ศ. 2504, หน้า 13-16
* พ.ศ. 2515 สมเด็จพระราชาคณะ มีราชทินนามตามจารึกในสุพรรณบัฏว่า "สมเด็จพระญาณสังวร บรมนริศรธรรมนีติสาธก ตรีปิฎกปริยัตติธาดา สัปตวิสุทธิจริยาสมบัติ อุดมศีลจารวัตรสุนทร ธรรมยุตติกคณิสสร บวรสังฆาราม คามวาสี อรัณยวาสี "ราชกิจจานุเบกษา, ประกาศสถาปนาสมณศักดิ์ (พระสาสณโสภณ เป็นสมเด็จพระราชาคณะ), ตอนที่ 102, เล่ม 89, วันที่ 31 ธันวาคม พ.ศ. 2515, หน้า 1-5
* 21 เมษายน พ.ศ. 2532 ทรงได้รับการสถาปนาเป็นสมเด็จพระสังฆราช สกลมหาสังฆปริณายก มีพระนามตามจารึกในพระสุพรรณบัฏว่า "สมเด็จพระญาณสังวร บรมนริศรธรรมนีติภิบาล สมเด็จพระอริยวงศาคตญาณ|อริยวงศาคตญาณวิมล สกลมหาสังฆปริณายก ตรีปิฎกปริยัตติธาดา วิสุทธจริยาธิสมบัติ สุวัฑฒนภิธานสงฆวิสุต ปาวจนุตตมพิสาร สุขุมธรรมวิธานธำรง วชิรญาณวงศวิวัฒ พุทธบริษัทคารวสถาน วิจิตรปฏิภาณพัฒนคุณ วิบุลสีลาจารวัตรสุนทร บวรธรรมบพิตร สรรพคณิศรมหาปธานาธิบดี คามวาสี อรัณยวาสี สมเด็จพระสังฆราช"ราชกิจจานุเบกษา, ประกาศสถาปนาสมเด็จพระสังฆราช, ตอนที่ 63, เล่ม 106, วันที่ 21 เมษายน พ.ศ. 2532, หน้า 1-7
===== ภายหลังการสิ้นพระชนม์ =====
* 28 กรกฎาคม พ.ศ. 2562 ทรงได้รับการสถาปนาพระอัฐิเป็น "สมเด็จพระสังฆราชเจ้า กรมหลวงวชิรญาณสังวร วชิราลงกรณราชาภินิษกรมณาจารย์ สุขุมธรรมวิธานธำรง อริยวงศาคตญาณวิมล สกลมหาสังฆปริณายก ตรีปิฎกปริยัติธาดา วิสุทธจริยาธิสมบัติ สุวัฑฒนภิธานสังฆวิสุต ปาวจนุตตมพิสาร วชิรญาณวงศวิวัฒ พุทธบริษัทคารวสถาน วิจิตรปฏิภาณพัฒนคุณ วิบุลสีลาจารวัตรสุนทร สรรพคณิศรมหาสังฆาธิบดี ศรีสมณุดมบรมบพิตร"
=== ตำแหน่งที่ได้รับการถวาย ===
ไฟล์:สมเด็จพระญาณสังวรฯ เป็นผู้นำพุทธศาสนาสูงสุดสากล.jpg|thumb|เอกสารถวายตำแหน่งผู้นำคณะสงฆ์สูงสุดแห่งโลกพระพุทธศาสนา
* ผู้นำคณะสงฆ์สูงสุดแห่งโลกพระพุทธศาสนา (Supreme Holiness of World Buddhism) อันเป็นตำแหน่งที่ได้รับการทูลถวายจากผู้นำชาวพุทธโลกจาก 32 ประเทศเข้าร่วมประชุมสุดยอดพุทธศาสนิกชนแห่งโลก ณ ประเทศญี่ปุ่น เมื่อ พ.ศ. 2555 ในฐานะที่ทรงได้รับการเคารพอย่างสูงสุด รวมทั้งเป็นสมเด็จพระสังฆราช สกลมหาสังฆปริณายกแห่งประเทศไทย ผู้สอนพระธรรมคำสั่งสอนของพระสัมมาสัมพุทธเจ้าให้ทุกคนปฏิบัติธรรมตั้งอยู่ในพระปัญญาธรรมและพระกรุณาธรรมนำ ไปสู่สันติภาพและความเจริญรุ่งเรืองมีพระบารมีปกแผ่ไพศาลไปทั่วราชอาณาจักรไทยและทั่วโลก นับเป็นแบบอย่างของสากลโลก ซึ่งเป็นการมอบตำแหน่งนี้เป็นครั้งแรกของโลก ถวาย "ผู้นำคณะสงฆ์สูงสุดแห่งโลกพุทธ", ไทยรัฐออนไลน์, เข้าถึงวันที่ 30 เมษายน พ.ศ. 2556 สมเด็จพระสังฆราช“ผู้นำคณะสงฆ์สูงสุดแห่งโลกพระพุทธศาสนา”, เดลินิวส์ออนไลน์, เข้าถึงวันที่ 30 เมษายน พ.ศ. 2556
=== ปริญญากิตติมศักดิ์ ===
พระองค์ได้รับการถวายปริญญากิตติมศักดิ์จากสถาบันการศึกษา ดังต่อไปนี้ ปริญญาดุษฎีบัณฑิต , สังฆราชดอตคอม, เข้าถึงวันที่ 28 เมษายน พ.ศ. 2556 สมเด็จพระญาณสังวร สมเด็จพระสังฆราช สกลมหาสังฆปริณายก เจ้าอาวาสลำดับที่ ๖ (หน้า 12) , วัดบวรนิเวศวิหาร, เข้าถึงวันที่ 28 เมษายน พ.ศ. 2556
* พ.ศ. 2529: ปรัชญาดุษฎีบัณฑิตกิตติมศักดิ์ จากมหาวิทยาลัยรามคำแหง
* พ.ศ. 2532: อักษรศาสตรดุษฎีบัณฑิตกิตติมศักดิ์ จากมหาวิทยาลัยมหิดล
* พ.ศ. 2533: พุทธศาสตรดุษฎีบัณฑิตกิตติมศักดิ์ จากมหาวิทยาลัยมหาจุฬาลงกรณราชวิทยาลัย
* พ.ศ. 2537: ศิลปศาสตรดุษฎีบัณฑิตกิตติมศักดิ์ สาขาปรัชญาและศาสนา จากมหาวิทยาลัยเกษตรศาสตร์
* พ.ศ. 2538: การศึกษาดุษฎีบัณฑิตกิตติมศักดิ์ สาขาบริหารการศึกษา จากมหาวิทยาลัยนเรศวร
* พ.ศ. 2539: ศิลปศาสตรดุษฎีบัณฑิตกิตติมศักดิ์ จากมหาวิทยาลัยศรีนครินทรวิโรฒ
* พ.ศ. 2540: ศิลปศาสตรดุษฎีบัณฑิตกิตติมศักดิ์ สาขาวิชาภาษาไทย จากมหาวิทยาลัยขอนแก่น รายพระนามและรายนามผู้ได้รับปริญญาดุษฎีบัณฑิตกิตติมศักดิ์จากมหาวิทยาลัยขอนแก่น ปี 2511 - ปัจจุบัน , มหาวิทยาลัยขอนแก่น, เข้าถึงวันที่ 28 เมษายน พ.ศ. 2556
* พ.ศ. 2543: ศิลปศาสตรดุษฎีบัณฑิตกิตติมศักดิ์ สาขาวิชาปรัชญาและศาสนา จากมหาวิทยาลัยธรรมศาสตร์ มหาวิทยาลัยธรรมศาสตร์ทูลเกล้าฯ ถวายปริญญาดุษฎีบัณฑิตกิตติมศักดิ์ , มหาวิทยาลัยธรรมศาสตร์, เข้าถึงวันที่ 28 เมษายน พ.ศ. 2556
* พ.ศ. 2545: ปรัชญาดุษฎีบัณฑิตกิตติมศักดิ์ สาขาวิชาไทศึกษา จากมหาวิทยาลัยมหาสารคาม
* พ.ศ. 2547: ครุศาสตรดุษฎีบัณฑิตกิตติมศักดิ์ สาขาการบริหารการศึกษา จากมหาวิทยาลัยราชภัฏกาญจนบุรี
* พ.ศ. 2548: ครุศาสตรดุษฎีบัณฑิตกิตติมศักดิ์ สาขาการบริหารการศึกษา จากมหาวิทยาลัยราชภัฏมหาสารคาม
* พ.ศ. 2554: ครุศาสตรดุษฎีบัณฑิตกิตติมศักดิ์ สาขาการบริหารการศึกษา จากมหาวิทยาลัยราชภัฏภูเก็ต บำเพ็ญพระกุศล สังฆราช 98 พรรษา, ไทยรัฐออนไลน์, เข้าถึงวันที่ 28 เมษายน พ.ศ. 2556
* พ.ศ. 2556: ศาสนศาสตรดุษฎีบัณฑิตกิตติมศักดิ์ สาขาวิชาพุทธศาสน์ศึกษา จากมหาวิทยาลัยมหามกุฏราชวิทยาลัย มมร.ทูลถวายปริญญาเอกพุทธศาสน์ศึกษาแด่พระสังฆราช ฉลองพระชนมายุ 100 พรรษา , มติชนออนไลน์, เข้าถึงวันที่ 27 กันยายน พ.ศ. 2556
==สถานที่เนื่องด้วยพระนาม==
*ตำบลสมเด็จเจริญ อำเภอหนองปรือ จังหวัดกาญจนบุรี
*โรงพยาบาลสมเด็จพระสังฆราชองค์ที่ 19 (เจริญ สุวฑฺฒโน) จังหวัดกาญจนบุรี อำเภอท่าม่วง จังหวัดกาญจนบุรี
*โรงพยาบาลญาณสังวร เชียงราย
*โรงพยาบาลญาณสังวร ชลบุรี
*ตึก 100 ปี สมเด็จพระญาณสังวร สมเด็จพระสังฆราช สกลมหาสังฆปรินายก โรงพยาบาลพหลพลพยุหเสนา จังหวัดกาญจนบุรี
*อาคารเทิดพระเกียรติสมเด็จพระญาณสังวร (เจริญ สุวฑฺฒโน) สภากาชาดไทย
*วัดญาณสังวรารามวรมหาวิหาร อำเภอบางละมุง จังหวัดชลบุรี
*อาคารสมเด็จพระญาณสังวร โรงพยาบาลสมเด็จพระสังฆราชองค์ที่ 19 (เจริญ สุวฑฺฒโน) จังหวัดกาญจนบุรี
*ศูนย์สุขภาพพระสงฆ์ สมเด็จพระสังฆราชองค์ที่ 19 ตำบลวังด้ง อำเมืองกาญจนบุรี จังหวัดกาญจนบุรี
== งานฉลองพระชันษา 96 ปี (8 รอบ) ==
3 ตุลาคม พ.ศ. 2552 สมเด็จพระญาณสังวร สมเด็จพระสังฆราช สกลมหาสังฆปรินายก ทรงเจริญพระชันษาครบ 96 ปี รัฐบาลจัดให้มีการบำเพ็ญกุศล และงานฉลองเนื่องในโอกาสมงคลนี้
== งานฉลองพระชันษา 100 ปี ==
งานแสดงมุทิตาจิต ฉลองพระชันษา 100 ปี สมเด็จพระญาณสังวร สมเด็จพระสังฆราช สกลมหาสังฆปริณายก ในวันพฤหัสบดีที่ 3 ตุลาคม พ.ศ. 2556 ณ ตึกวชิรญาณ-สามัคคีพยาบาร โรงพยาบาลจุฬาลงกรณ์
*เวลา 08.00 น. สมเด็จพระญาณสังวร สมเด็จพระสังฆราช เสด็จฯ ออกทรงรับบาตรจากศิษยานุศิษย์ และ ประชาชนทั่วไป
*เวลา 09.00 น. ศิลปิน ดารา นักร้อง ที่จะมาร่วมรณรงค์รับบริจาคเงิน เพื่อโดยเสด็จพระกุศล สมเด็จพระสังฆราชให้โรงพยาบาลจุฬาลงกรณ์ เข้าเฝ้าฯ ถวายพระพรและรับประทานเกียรติบัตร และออกรณรงค์รับบริจาคตามคลินิกผู้ป่วยนอก / หอผู้ป่วยพิเศษ / สำนักงาน
*เวลา 11.00 น. ถวายภัตตาหารเพล ณ ตึกวชิรญาณ สามัคคีพยาบาร ชั้น 5
*เวลา 13.00 น. การบรรยายพิเศษ “ใส่บาตรอย่างไร ได้บุญ ไกลโรค” ณ ห้องประชุมเฉลิม พรมมาส ตึก อปร.
*เวลา 13.30 น. สมเด็จพระญาณสังวร สมเด็จพระสังฆราช สกลมหาสังฆปริณายก ทรงรับน้ำสรงพระราชทาน จากพระบาทสมเด็จพระเจ้าอยู่หัว สมเด็จพระนางเจ้าฯ พระบรมราชินีนาถ และบรมวงศานุวงศ์ทุก พระองค์ เนื่องในงานฉลองพระชันษา 100 ปี
*เวลา 15.00 น. สมเด็จพระเทพรัตนราชสุดาฯ สยามบรมราชกุมารี เสด็จฯ เป็นองค์ประธานทอดผ้าป่าสามัคคี 84,000 กอง
*เวลา 15.30 - 16.45 น. สมเด็จพระญาณสังวร สมเด็จพระสังฆราช โปรดฯ ให้ศิษยานุศิษย์และประชาชนทั่วไปเข้าเฝ้าฯ ถวายพระพร
*เวลา 17.00 น. พิธีเจริญพระพุทธมนต์แสดงมุทิตาจิตฉลองสมเด็จพระญาณสังวร สมเด็จพระสังฆราช สกลมหาสังฆปริณายก เนื่องในงานฉลองพระชันษา 100 ปี
*เวลา 18.00 น. พิธีลาบวชเนกขัมมบารมี 101 คน
== พงศาวลี ==
== อ้างอิง ==
; เชิงอรรถ
; บรรณานุกรม
*
== แหล่งข้อมูลอื่น ==
*
หมวดหมู่:สมเด็จพระสังฆราชเจ้า
หมวดหมู่:กรมหลวง
หมวดหมู่:สังฆมนตรีช่วยว่าการองค์การปกครอง
หมวดหมู่:เจ้าคณะใหญ่คณะธรรมยุต
หมวดหมู่:เจ้าอาวาสวัดบวรนิเวศราชวรวิหาร
หมวดหมู่:เปรียญธรรม 9 ประโยค
หมวดหมู่:ชาวไทยเชื้อสายจีน
หมวดหมู่:ชาวไทยเชื้อสายเวียดนาม
หมวดหมู่:ชาวไทยที่มีอายุเกิน 100 ปี
หมวดหมู่:ผู้ได้รับปริญญากิตติมศักดิ์จากมหาวิทยาลัยรามคำแหง
หมวดหมู่:ผู้ได้รับปริญญากิตติมศักดิ์จากมหาวิทยาลัยมหิดล
หมวดหมู่:ผู้ได้รับปริญญากิตติมศักดิ์จากมหาวิทยาลัยมหาจุฬาลงกรณราชวิทยาลัย
หมวดหมู่:ผู้ได้รับปริญญากิตติมศักดิ์จากมหาวิทยาลัยเกษตรศาสตร์
หมวดหมู่:ผู้ได้รับปริญญากิตติมศักดิ์จากมหาวิทยาลัยนเรศวร
หมวดหมู่:ผู้ได้รับปริญญากิตติมศักดิ์จากมหาวิทยาลัยศรีนครินทรวิโรฒ
หมวดหมู่:ผู้ได้รับปริญญากิตติมศักดิ์จากมหาวิทยาลัยขอนแก่น
หมวดหมู่:ผู้ได้รับปริญญากิตติมศักดิ์จากมหาวิทยาลัยธรรมศาสตร์
หมวดหมู่:ผู้ได้รับปริญญากิตติมศักดิ์จากมหาวิทยาลัยมหาสารคาม
หมวดหมู่:ผู้ได้รับปริญญากิตติมศักดิ์จากมหาวิทยาลัยราชภัฏมหาสารคาม
หมวดหมู่:ผู้ได้รับปริญญากิตติมศักดิ์จากมหาวิทยาลัยราชภัฏภูเก็ต
หมวดหมู่:ผู้ได้รับปริญญากิตติมศักดิ์จากมหาวิทยาลัยมหามกุฏราชวิทยาลัย
หมวดหมู่:บุคคลจากอำเภอเมืองกาญจนบุรี
หมวดหมู่:เสียชีวิตจากภาวะพิษเหตุติดเชื้อ
หมวดหมู่:ภิกษุจากจังหวัดกาญจนบุรี
หมวดหมู่:บุคคลในประวัติศาสตร์กรุงรัตนโกสินทร์